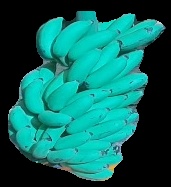
Variety: elakki-bale
Grade: grade2